The Seven Fabulous Wonders

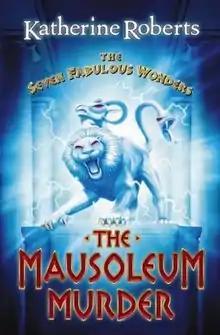
First edition cover of "The Mausoleum Murder"

In the beginning of the story, Alexis' home Halicarnassos is at war with Macedon. As the war rages on Alexis' stepmother still wants to make the pilgrimage to the river. Alexis has the gift to turn statues that have enough gold on them into real people. This gift gets him into trouble as his stepmother has the spirit of the old king who wants to reclaim his land. Alexis meets the princess and turns her fabled chimera to life and it rampages through the city attacking all who are known as their enemies. Alexis then goes to the river and reverses his gift and is shocked when his father and his best friend are still real when all of the other statues have turned back to stone.